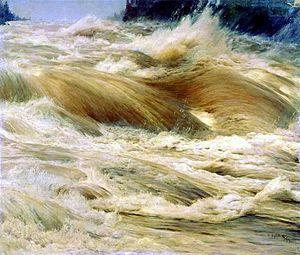
Nikolaï Nikanorovitch Doubovskoï est un peintre de paysages russe.
Les rapides d'Imatra sont des rapides situés à Imatra en Finlande.